Richard Brown (captain)

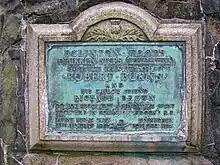
The plaque from the Drukken Steps cairn

Richard Brown (1753 – 1833) or Ritchie Broun in Scots was born in Irvine. He was a sea captain and a one time friend of Robert Burns who is credited by Burns as the being the person who ""encouraged me to endeavour at the character of a Poet.""